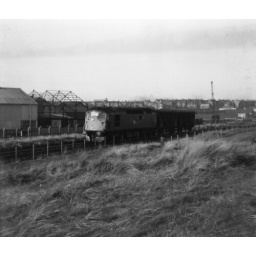
Class 26 passes the Consolidated Pneumatic Toolworks with only 2 fish vans in the spring 1972.